Ruth Wasserman Lande

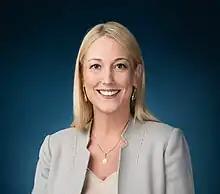

Ruth Wasserman Lande (born February 28, 1976) is an Israeli politician, diplomat and activist. She was a member of the Knesset for the Blue and White party from 2021 until 2022 and also was an MK for the party in two short spells in early 2021.